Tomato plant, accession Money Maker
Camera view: horizontal (90 deg, fisheye); turntable rotation: 0 degrees
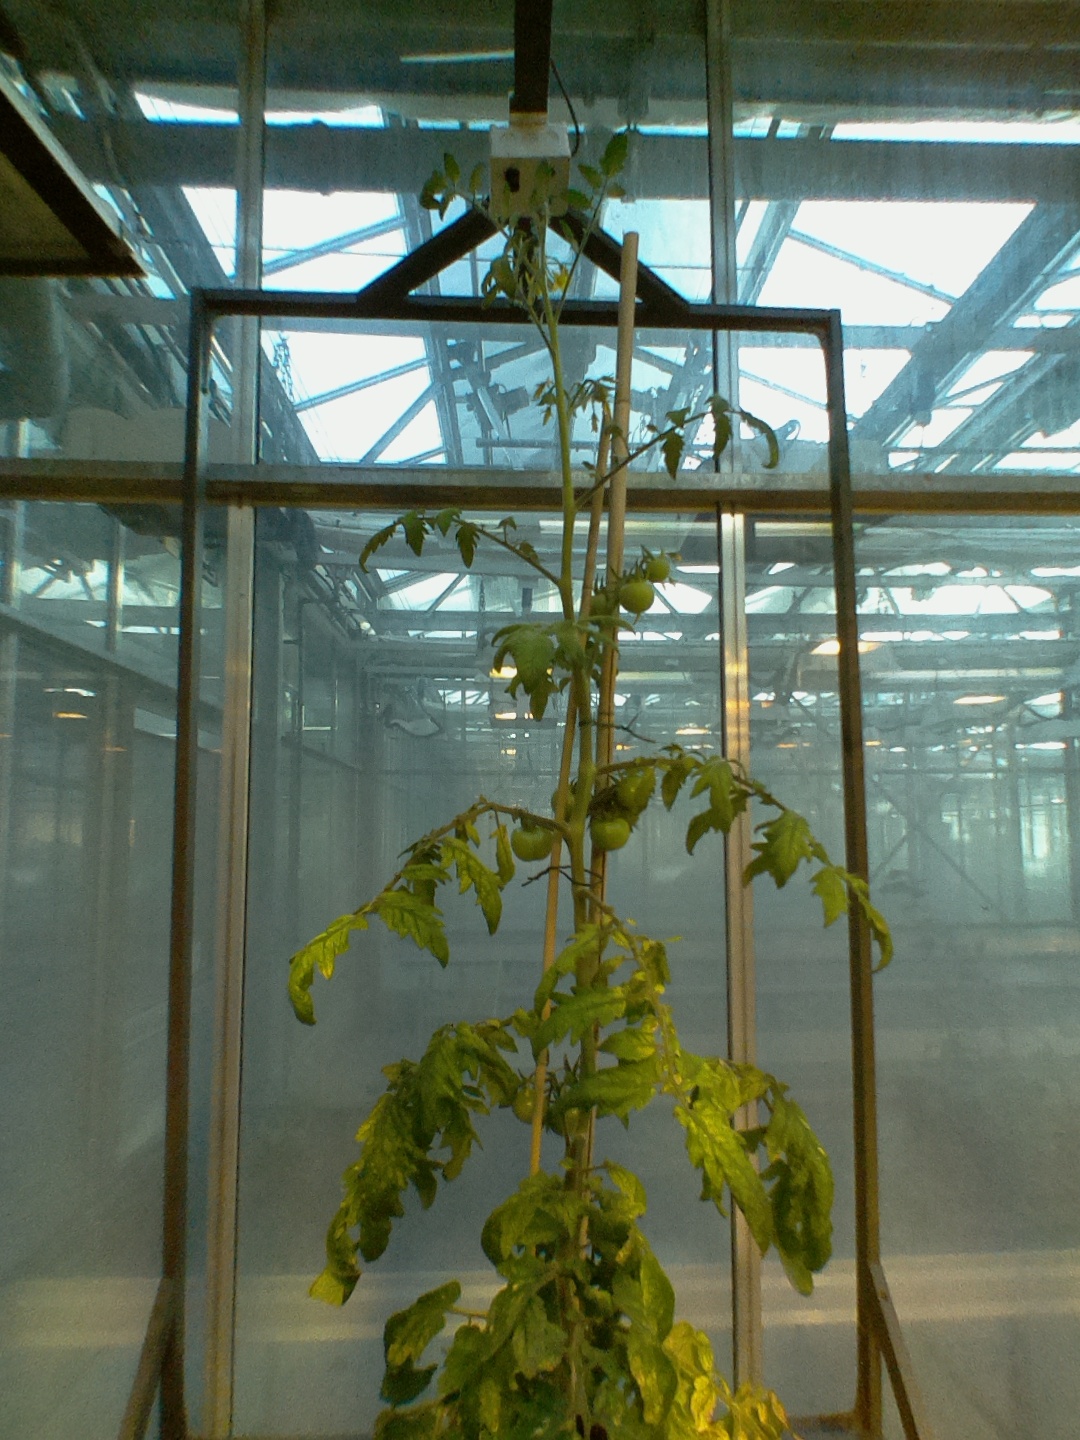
BBCH growth stage 75: 50%-60% of final fruit size